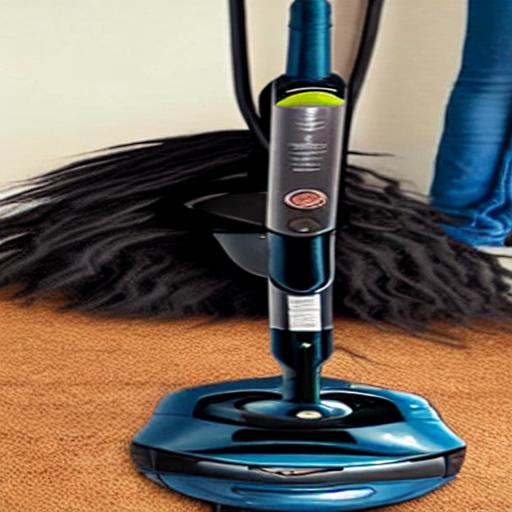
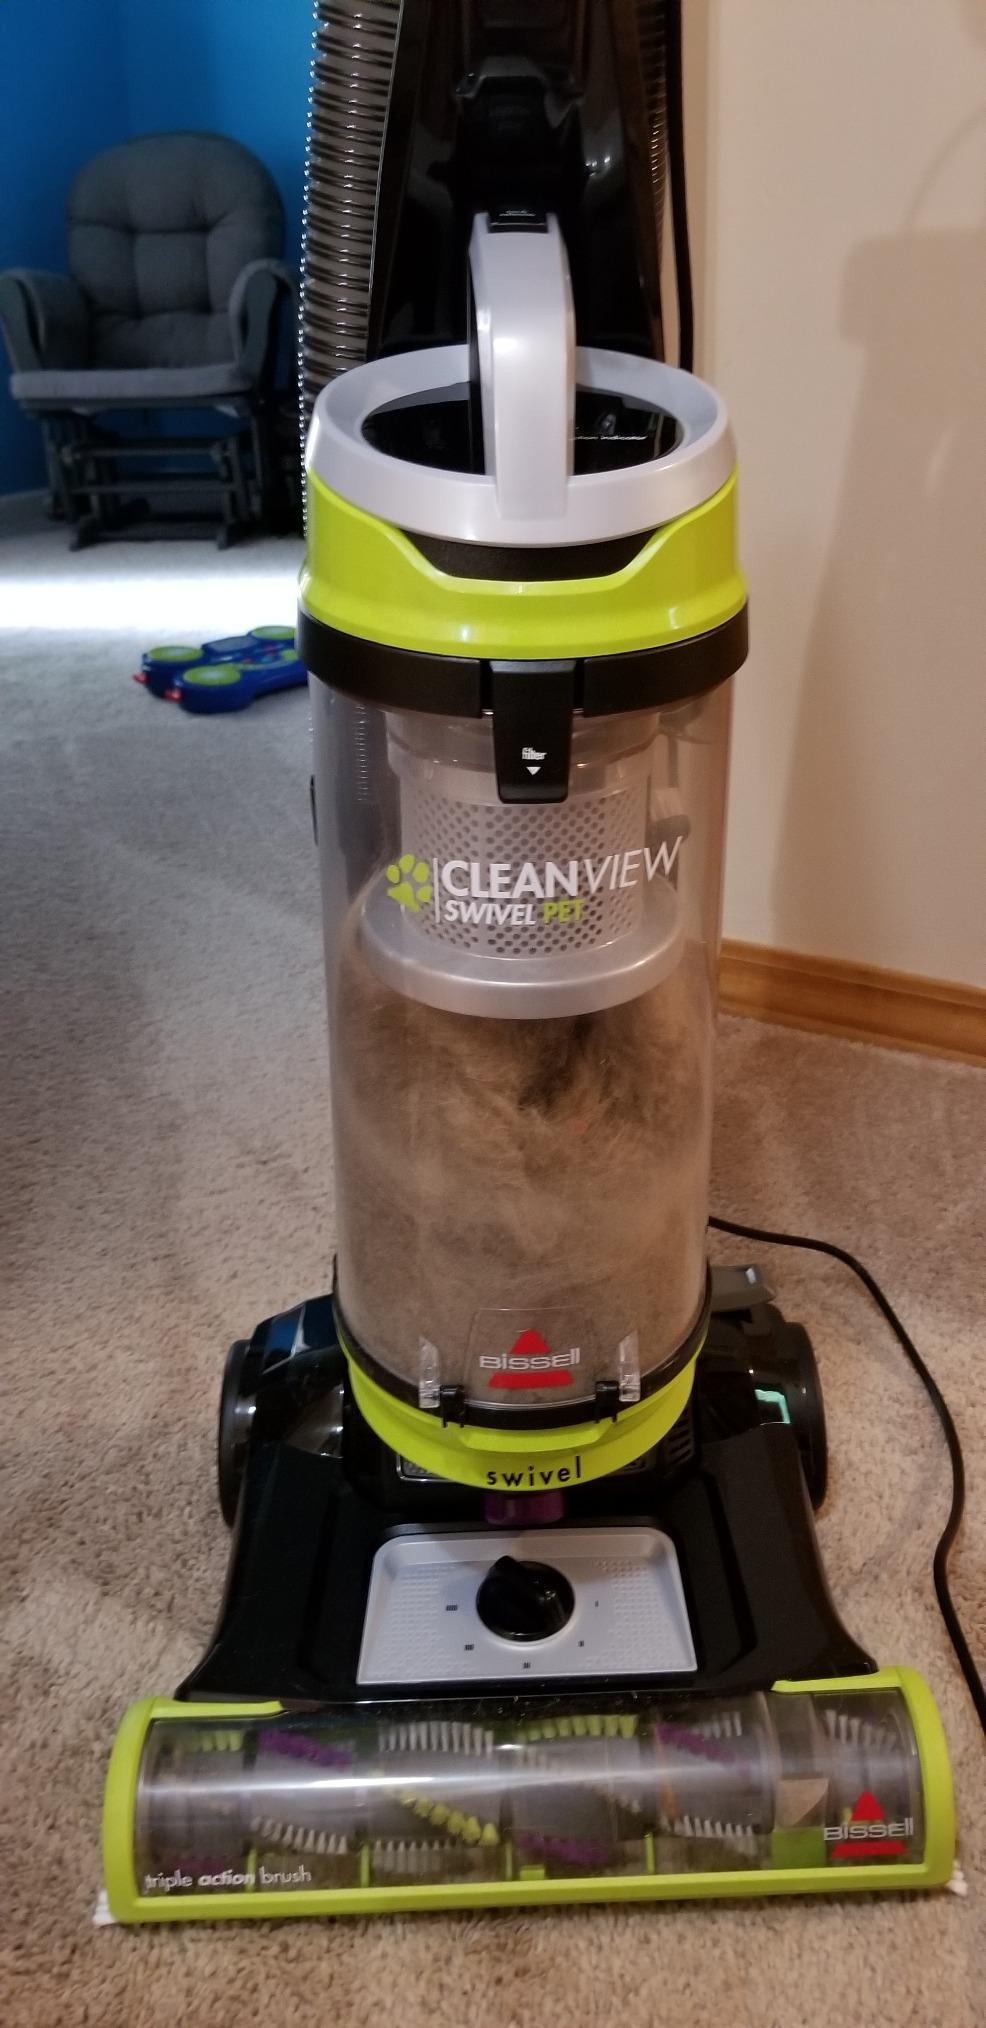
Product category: items_vacuum
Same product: no